Filipino cuisine

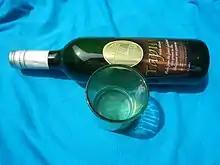
A bottle of "tapuy" rice wine

There are also rolls like "pianono", which is a chiffon roll flavored with different fillings. "Brazo de mercedes", a rolled cake or jelly roll, is made from a sheet of meringue rolled around a custard filling. Similar to the previous dessert, it takes on a layered presentation instead of being rolled and typically features caramelized sugar and nuts for "sans rival". "Silvañas" are large, oval-shaped, cookie-sized desserts, with a thin meringue on either side of a buttercream filling and dusted with crumbed cookies. Not overly sweet, they are rich, crisp, chewy, and buttery all at the same time. "Barquillos" use sweet thin crunchy wafers rolled into tubes that can be sold hollow or filled with "polvoron" (sweetened and toasted flour mixed with ground nuts). Meringues are also present in the Philippines, due to the Spanish influence, but they are called "merengue" – with all the vowels pronounced. "Leche flan" is a type of caramel custard made with eggs and milk similar to the French creme caramel. "Leche flan" (the local term for the original Spanish "flan de leche", literally "milk flan") is a heavier version of the Spanish flan made with condensed milk and more egg yolks. "Leche flan" is usually steamed over an open flame or stove top, although on rare occasions it can also be seen baked. "Leche flan" is a staple in celebratory feasts.